Thomas Beecham

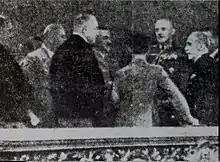
blurred and doctored press photograph showing a group in a box in a concert hall

Beecham took the London Philharmonic on a controversial tour of Germany in 1936. There were complaints that he was being used by Nazi propagandists, and Beecham complied with a Nazi request not to play the "Scottish" Symphony of Mendelssohn, who was a Christian by faith but a Jew by birth. In Berlin, Beecham's concert was attended by Adolf Hitler, whose lack of punctuality caused Beecham to remark very audibly, "The old bugger's late." After this tour, Beecham refused renewed invitations to give concerts in Germany, although he honoured contractual commitments to conduct at the Berlin State Opera, in 1937 and 1938, and recorded "The Magic Flute" for EMI in the Beethovensaal in Berlin in the same years.